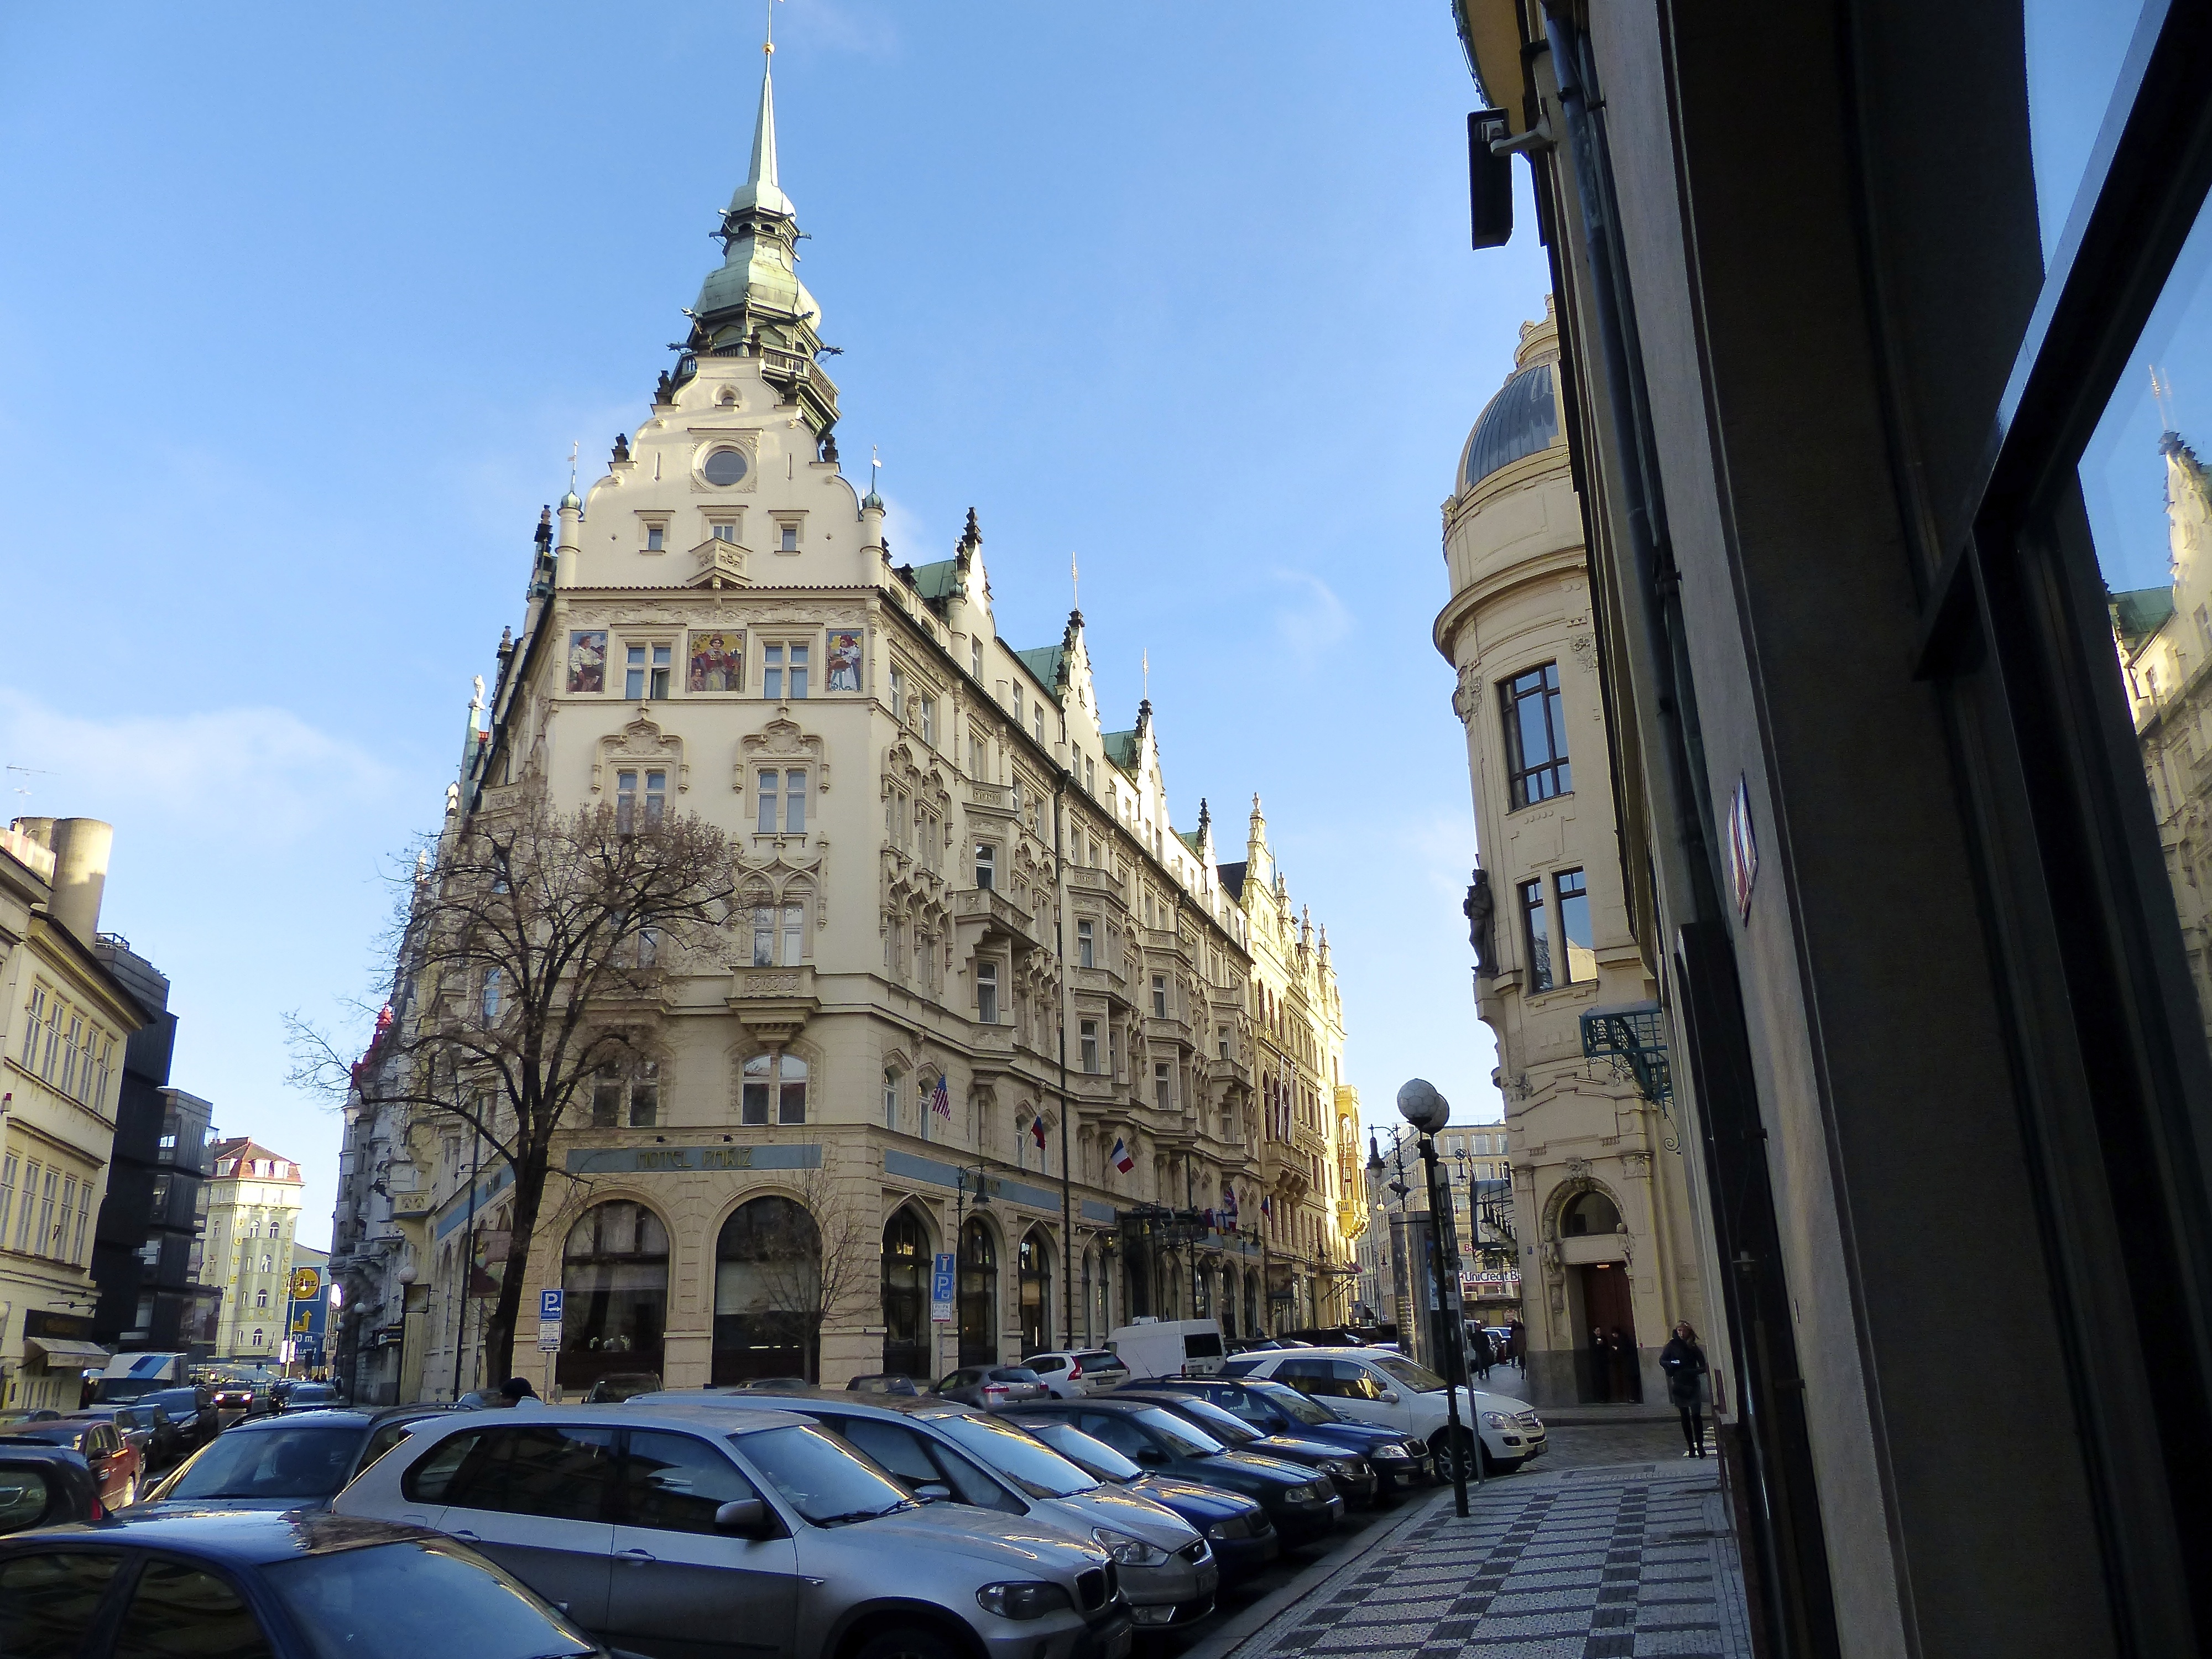
architecture, road, street, town, city, paris, skyscraper, cityscape, downtown, travel, europe, plaza, landmark, facade, cathedral, prague, tourism, place of worship, hotel, town square, czech, metropolis, pariz, urban area, human settlement